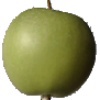
Label: apple_granny_smith